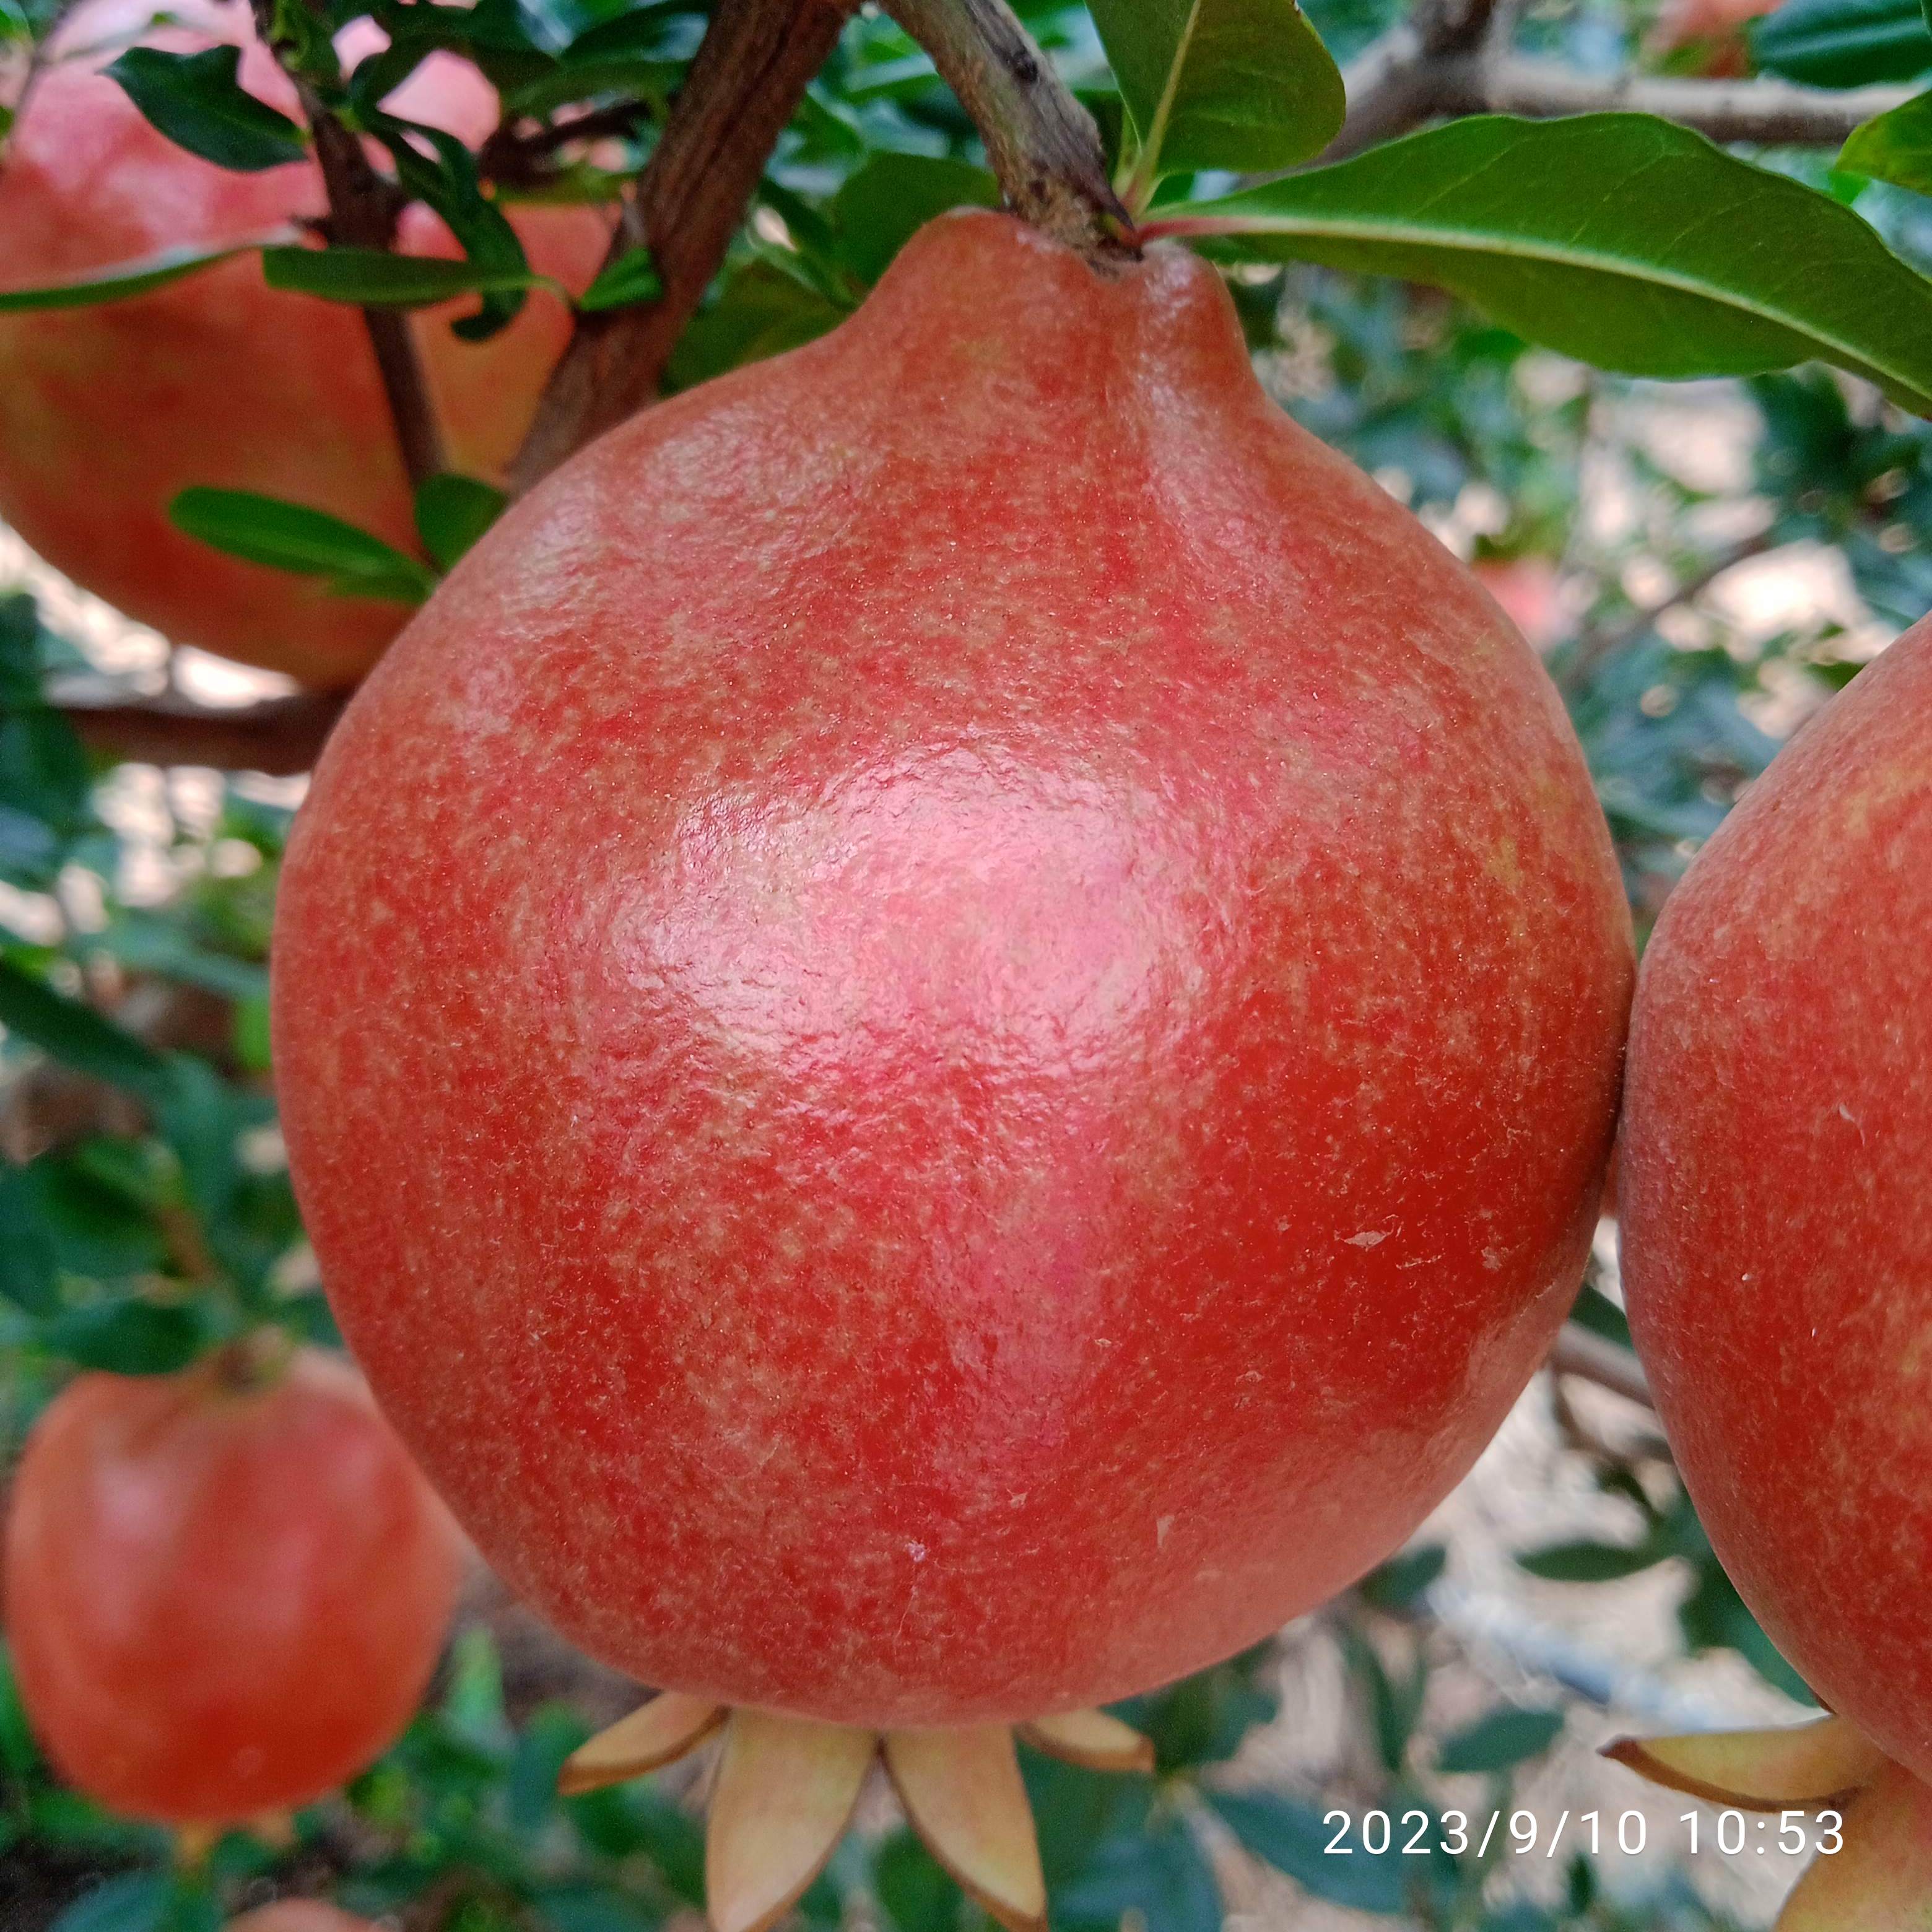
Label: Healthy